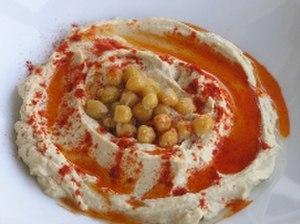
Le régime méditerranéen, également appelé régime crétois ou diète méditerranéenne est une pratique alimentaire traditionnelle dans plusieurs pays autour de la mer Méditerranée caractérisée par la consommation en abondance de fruits, légumes, légumineuses, céréales, herbes aromatiques et d'huile d'olive, une consommation modérée de produits laitiers d'origine variée, d'œufs et de vin, une consommation limitée de poisson et une consommation faible de viande.